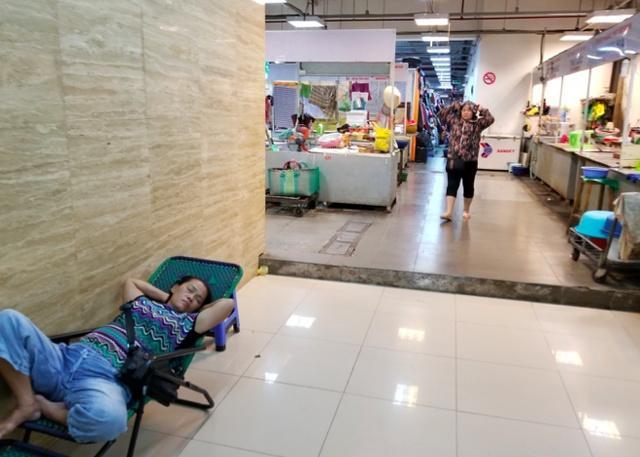
người phụ nữ mặc áo xanh đang nằm ngủ ở cạnh tường